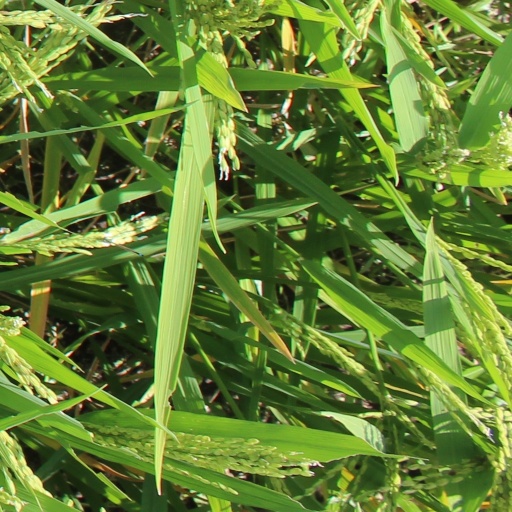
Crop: rice